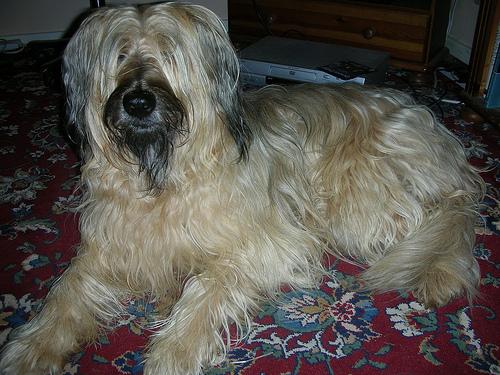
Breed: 230-n000041-briard